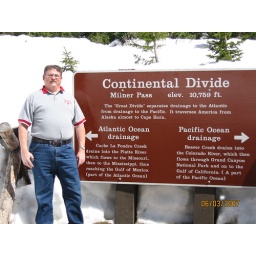
Good Old Georgia Boy in his UGA polo shirt (Brrr...) standing on the CORRECT side of the Continental Divide